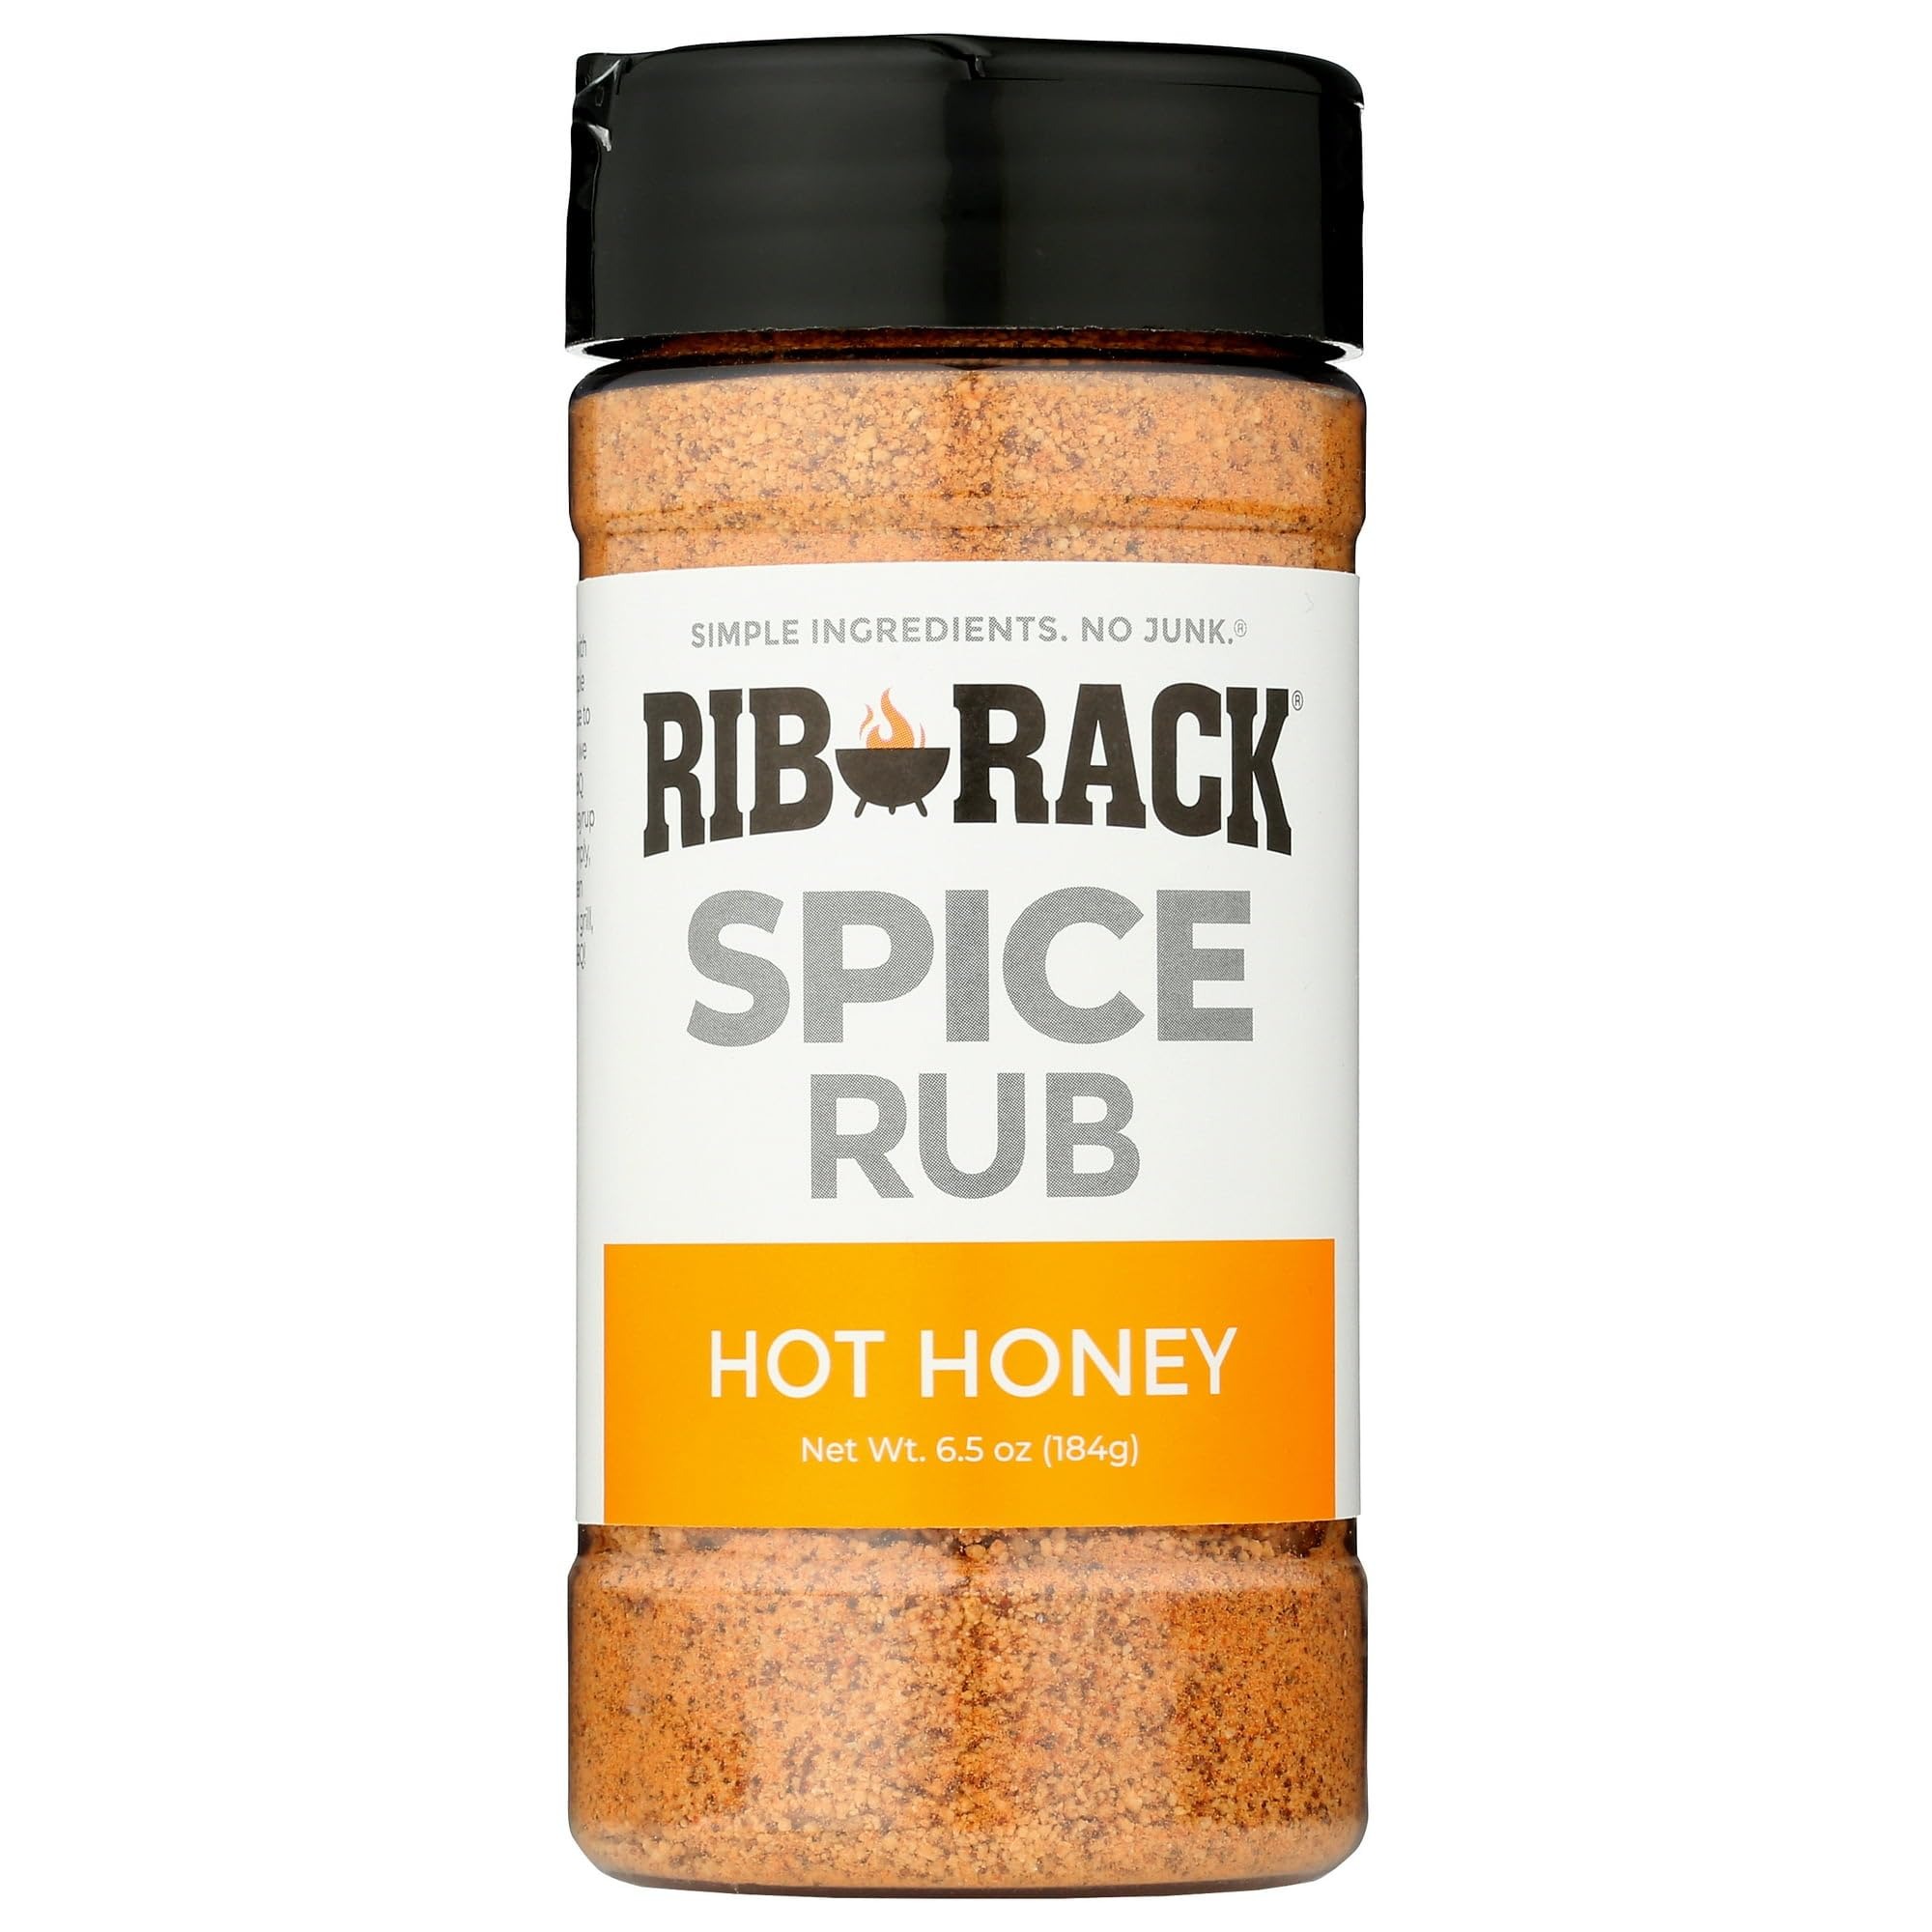
Item Name: Generic R.ib Rack Rub Hot Honey Spice 6.5 Oz (Pack Of 6)
Bullet Point 1: Premium Quality Ingredients: Crafted using only the finest, high-quality ingredients to ensure a superior taste and texture in every bottle or jar.
Bullet Point 2: Authentic Flavors: Experience authentic and bold flavors, perfect for enhancing a variety of dishes and cuisines, from salads to grilled meats.
Bullet Point 3: Perfect for Entertaining: Impress your guests with unique and exotic flavors. These products are perfect for barbecues, parties, and everyday meals.
Bullet Point 4: Trusted Brand: Backed by a reputation for quality and consistency, ensuring that every product meets high standards of excellence.
Bullet Point 5: Customer Satisfaction: Highly rated by satisfied customers who love the exceptional taste and quality, making it a trusted choice for your pantry.
Value: 1.0
Unit: Ounce

Price: 39.87